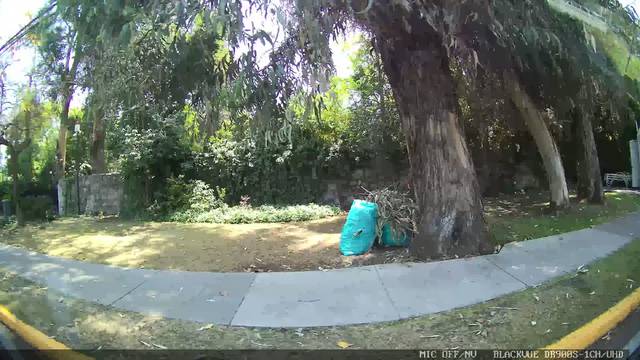
Region: Chile
Coordinates: -33.376, -70.558